José Mariano Jiménez Wald

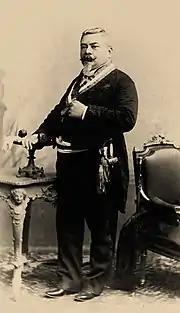
José Mariano Jiménez Wald (c. 1894)

José Mariano Jiménez Wald (January 30, 1843 – August 1, 1901) was a Peruvian lawyer, judge and politician. He graduated from the National University of San Marcos and served on its faculty. He served as foreign minister and minister of the interior in the Government of Peru. He was Prime Minister of Peru (March–April 1889, May 1893 – April 1894).